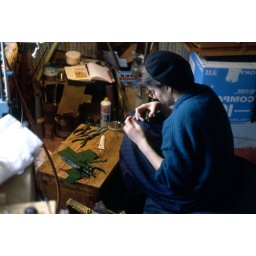
Hazel back to front in her bedroom workshop before she moved to the ground floor one. Lambeff Whelk.